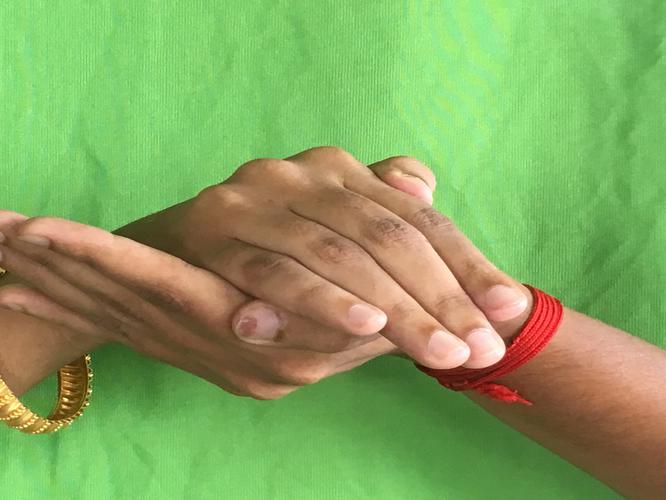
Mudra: Samputa
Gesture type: double_hand